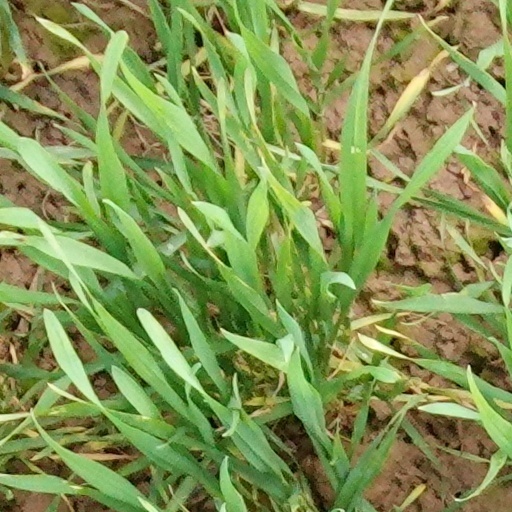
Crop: wheat